1st Okinawa International Movie Festival

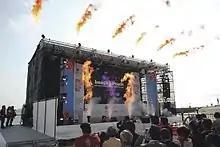
Main stage of OIMF 2009

The Okinawa International Movie Festival "Laugh & Peace" Competition Grand Prix was won by the Japanese-language film "Battle League Horumo" directed by Katsuhide Motoki.